History of Zionism

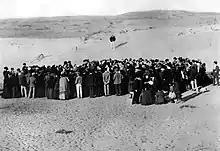
Tel Aviv was founded on empty dunes, purchased from Arabs, north of the existing city of Jaffa. This photograph is of the auction of the first lots in 1909.

During the First Zionist Congress, the following agreement, commonly known as the Basel Program, was reached: